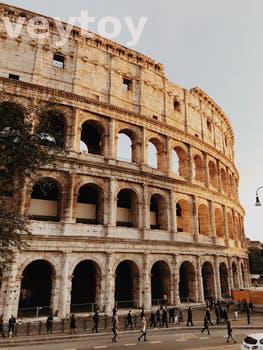
Label: Watermark